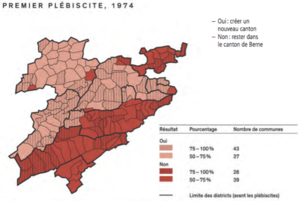
Résultat du premier plébiscite du 23 juin 1974.
En Suisse, la Question jurassienne est liée au conflit entre le peuple jurassien et le Canton de Berne qui se manifesta par de nombreux événements conflictuels tant culturels, religieux et sociaux qui se déroulèrent dès la réunion de l'ancien Évêché de Bâle, décidée au Congrès de Vienne, au canton de Berne. Ces événements prirent une intensité exceptionnelle en Suisse dans la seconde moitié du XXᵉ siècle et dont un des aboutissements a été la création, du moins dans sa partie septentrionale, du canton du Jura par la séparation de Berne. Les milieux séparatistes estiment que le conflit n'est pas encore résolu. Le 24 novembre 2013, les populations du Jura et du Jura bernois se prononcèrent séparément sur la création d'une Assemblée constituante qui aurait dessiné alors le projet État commun aux deux régions, en approuvant la Constituante dans le Jura et en la refusant dans le Jura bernois. Si le oui l'avait emporté dans les deux régions, les populations auraient été amenées par la suite à élire ladite Constituante puis de sanctionner démocratiquement ce projet de nouveau canton interjurassien.
Par le plébiscite jurassien du 23 juin 1974, le peuple jurassien choisissait de se séparer du canton de Berne pour former le Canton du Jura.